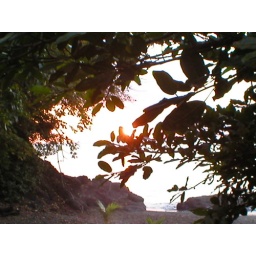
Sunset through trees over Pacific coast bay